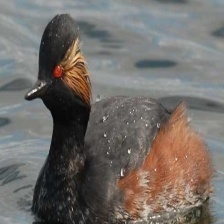
Species: BLACK-NECKED GREBE
Scientific name: PODICEPS NIGRICOLLIS